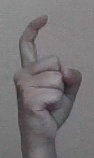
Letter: ra